Patria case

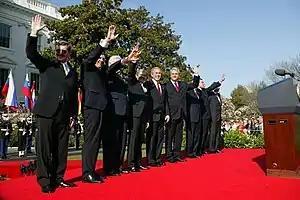
President George W. Bush welcoming 7 new states into NATO, March 29, 2004. From left are: Prime Minister Indulis Emsis of Latvia, Prime Minister Anton Rop of Slovenia, Prime Minister Algirdas Brazauskas of Lithuania, Prime Minister Mikulas Dzurinda of Slovakia, President George Bush, Prime Minister Adrian Năstase of Romania, Prime Minister Simeon Saxe-Coburg Gotha of Bulgaria, Prime Minister Juhan Parts of Estonia, and NATO Secretary General Jaap de Hoop Scheffer.

The historic decision of the U.S. Administration to move the conflict against terrorisms outside United States at the end of 2001 led to the invasion of Afghanistan and Iraq. It is a radical change: U.S. had not deployed large infantry on hostile grounds since 1983. The decision had implications for U.S. allies. Ground troops need modern types of equipment to fight new infantry wars. Modern armored vehicles become a priority: more protected, faster, easily deployable, interconnected with the new digital wars. New vehicles must be capable to inter-operate at several communication levels.